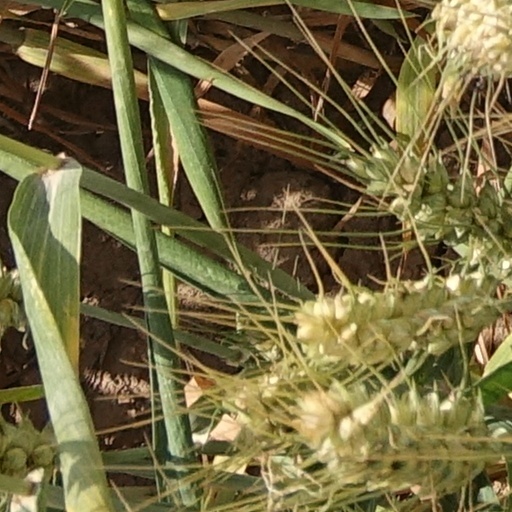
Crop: wheat